Mini Countryman

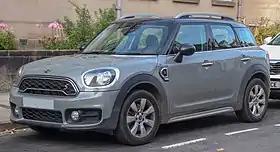
2018 Mini Countryman Cooper S (pre-facelift)

The Mini Countryman, also called Mini Crossover in Japan until 2024, is a subcompact crossover SUV, the first vehicle of this type to be launched by BMW under the Mini marque. It was launched in 2010 and received a facelift in 2014. The second generation vehicle was released in 2017 and received a facelift in 2020. The third generation of the Countryman was released in 2023.